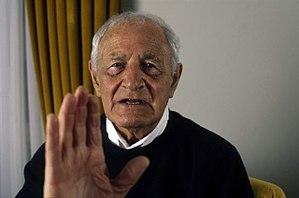
Frédérick Leboyer, né le 1ᵉʳ novembre 1918 à Paris, et mort à Vens le 25 mai 2017 à Vens, village de la commune de Vollèges, est un gynécologue et obstétricien français qui s'est également consacré à l'écriture, à la photographie et à la production de films. C'est au cours de ses voyages en Inde et grâce à sa rencontre avec Svämi Prajnänpad que Frédérick Leboyer a développé sa méthode de l'accouchement en douceur, "sans violence" selon le titre de son livre, permettant au nouveau-né de venir au monde sans traumatisme, si tout se passe bien par ailleurs.